Influence of the IBM PC on the personal computer market

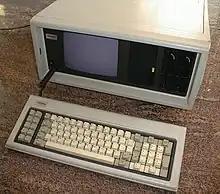
Compaq Portable

Within a year of the IBM PC's introduction, Microsoft—the developer of its primary operating system, IBM PC DOS—licensed the operating system generically as MS-DOS to over 70 other companies. One of the first computers to achieve 100% PC compatibility was the Compaq Portable, released in November 1982; it remained the most compatible clone into 1984. Before the PC dominated the market, however, most systems were not clones of the IBM PC design, but had different internal designs, and ran Digital Research's CP/M.